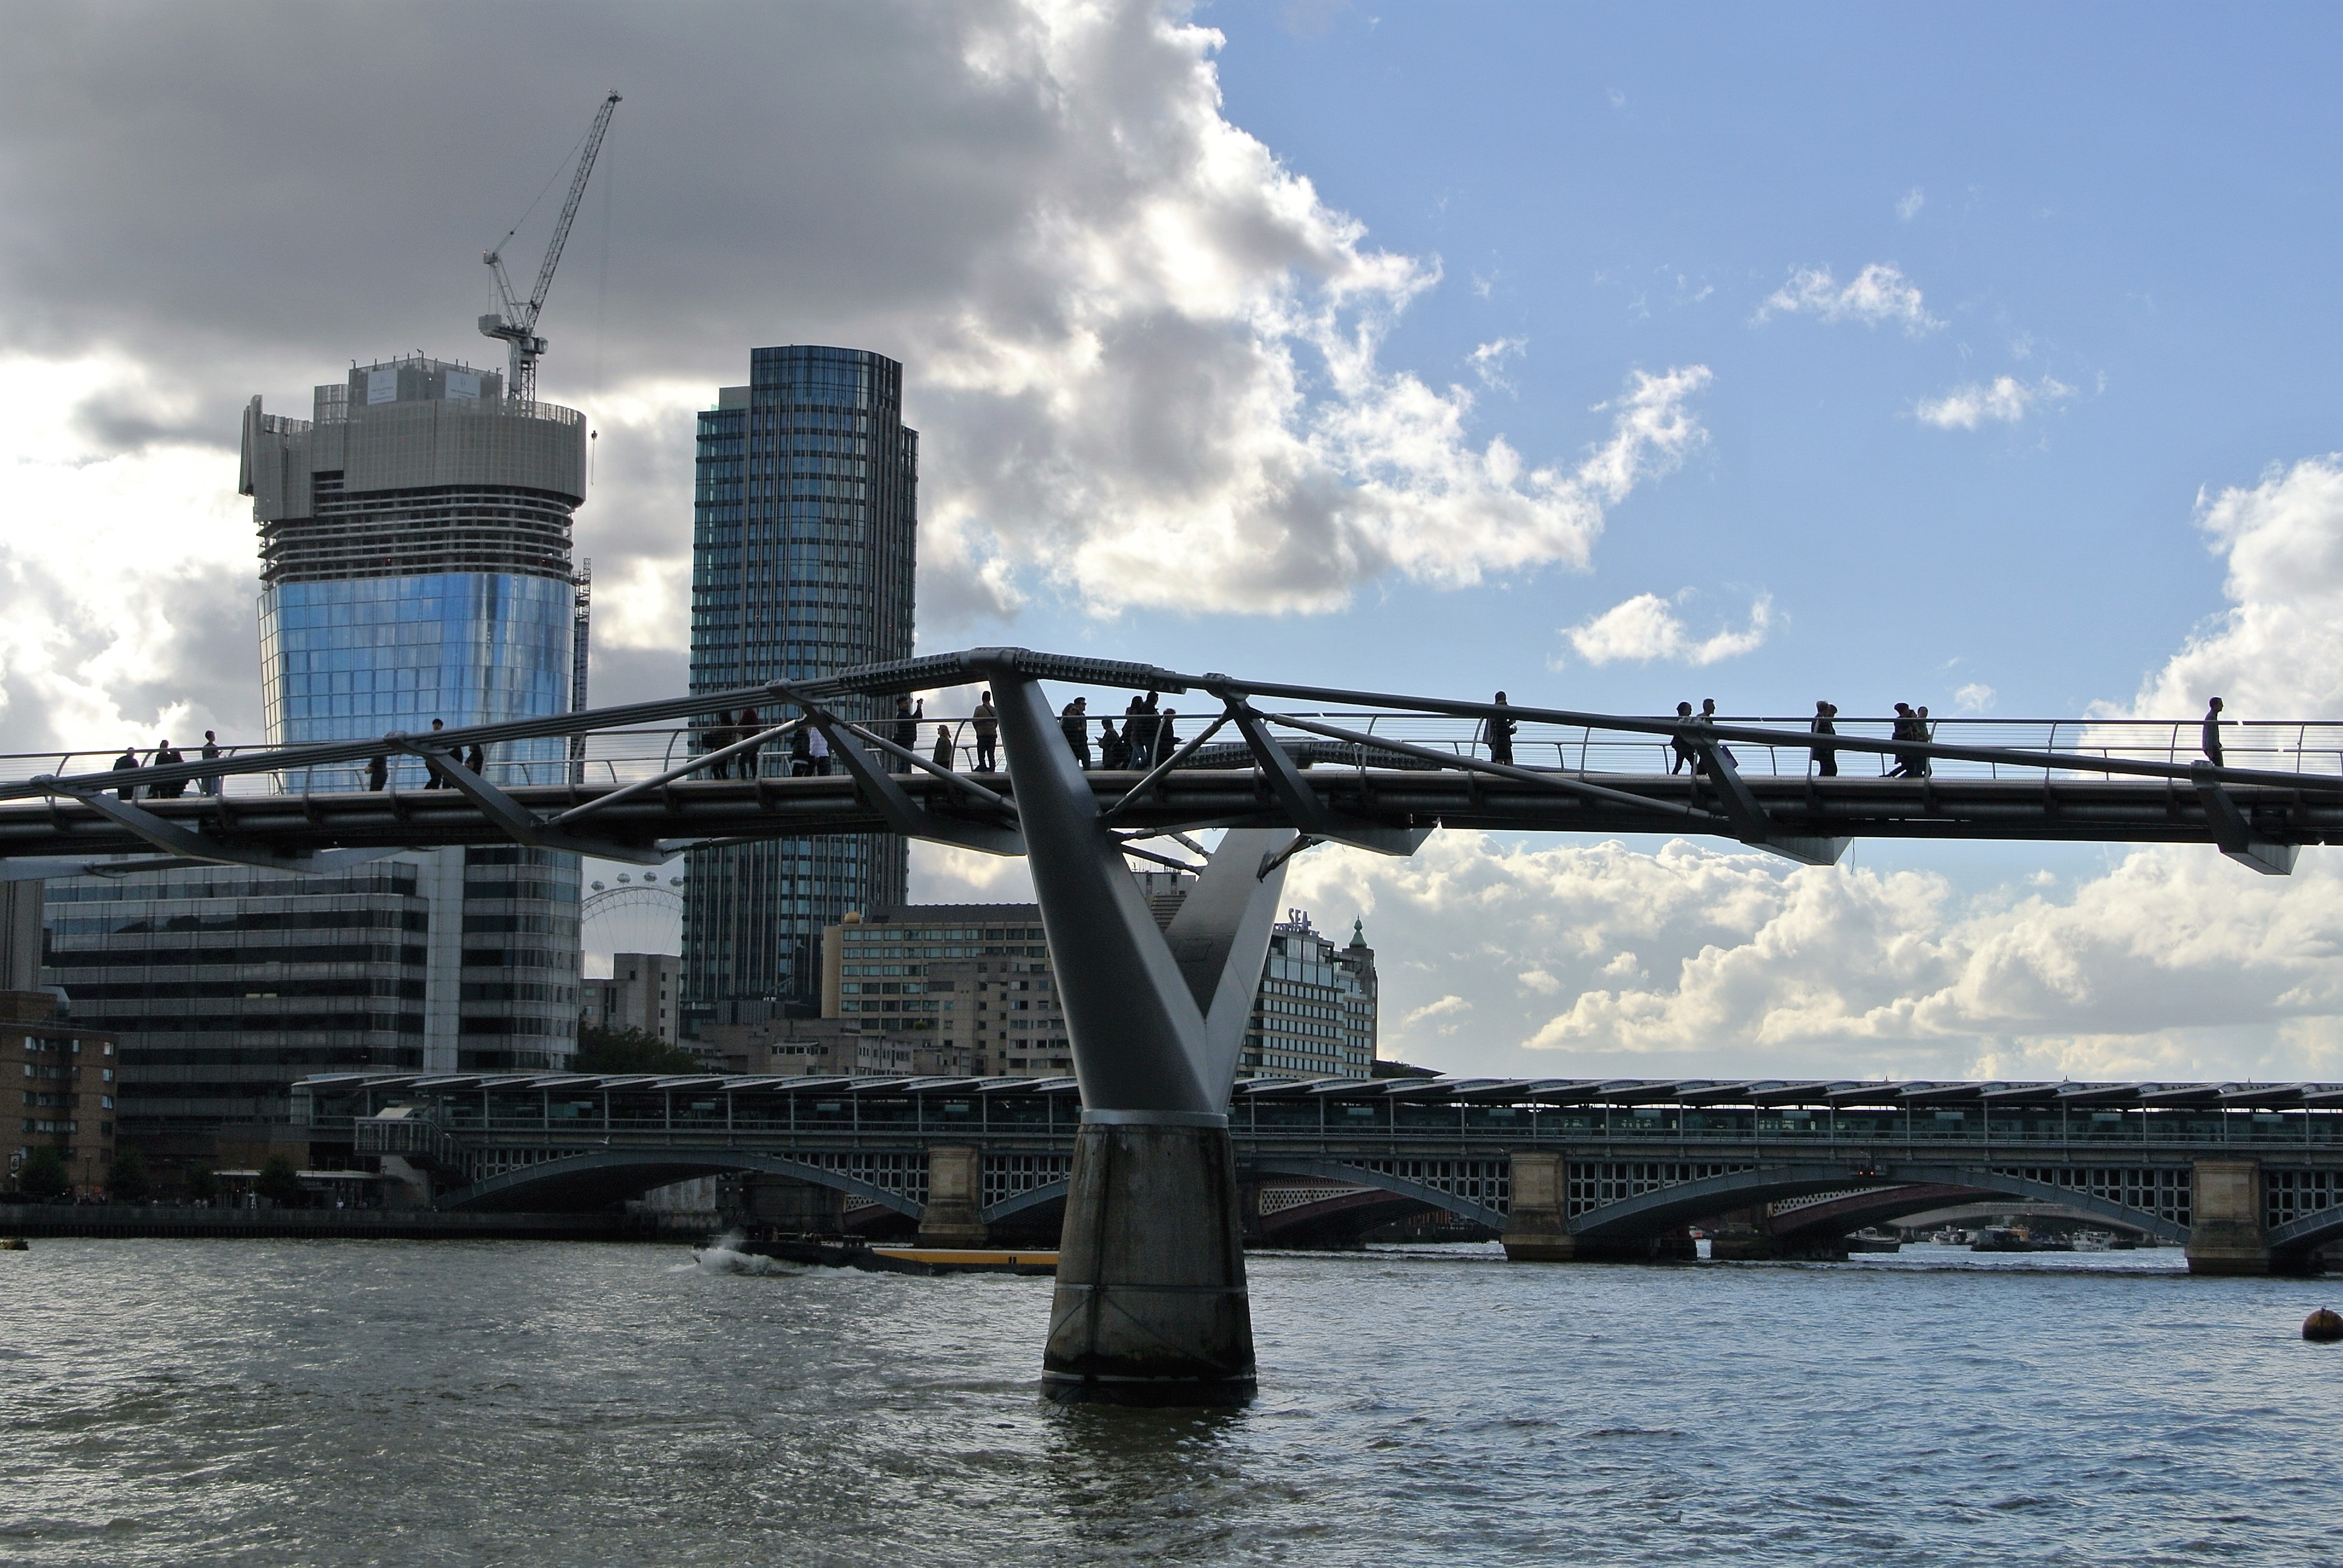
work, water, dock, people, bridge, skyline, pier, transport, vehicle, business, waterway, uk, london, workers